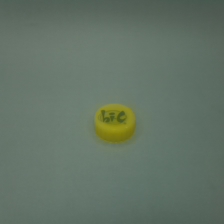
Color: yellow/gold
Cap type: standard cap